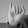
ASL letter: I